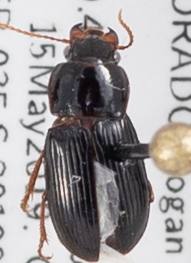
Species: Harpalus desertus
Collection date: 2019-05-15
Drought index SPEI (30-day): -0.54
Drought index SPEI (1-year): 0.9
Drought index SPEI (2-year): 0.17